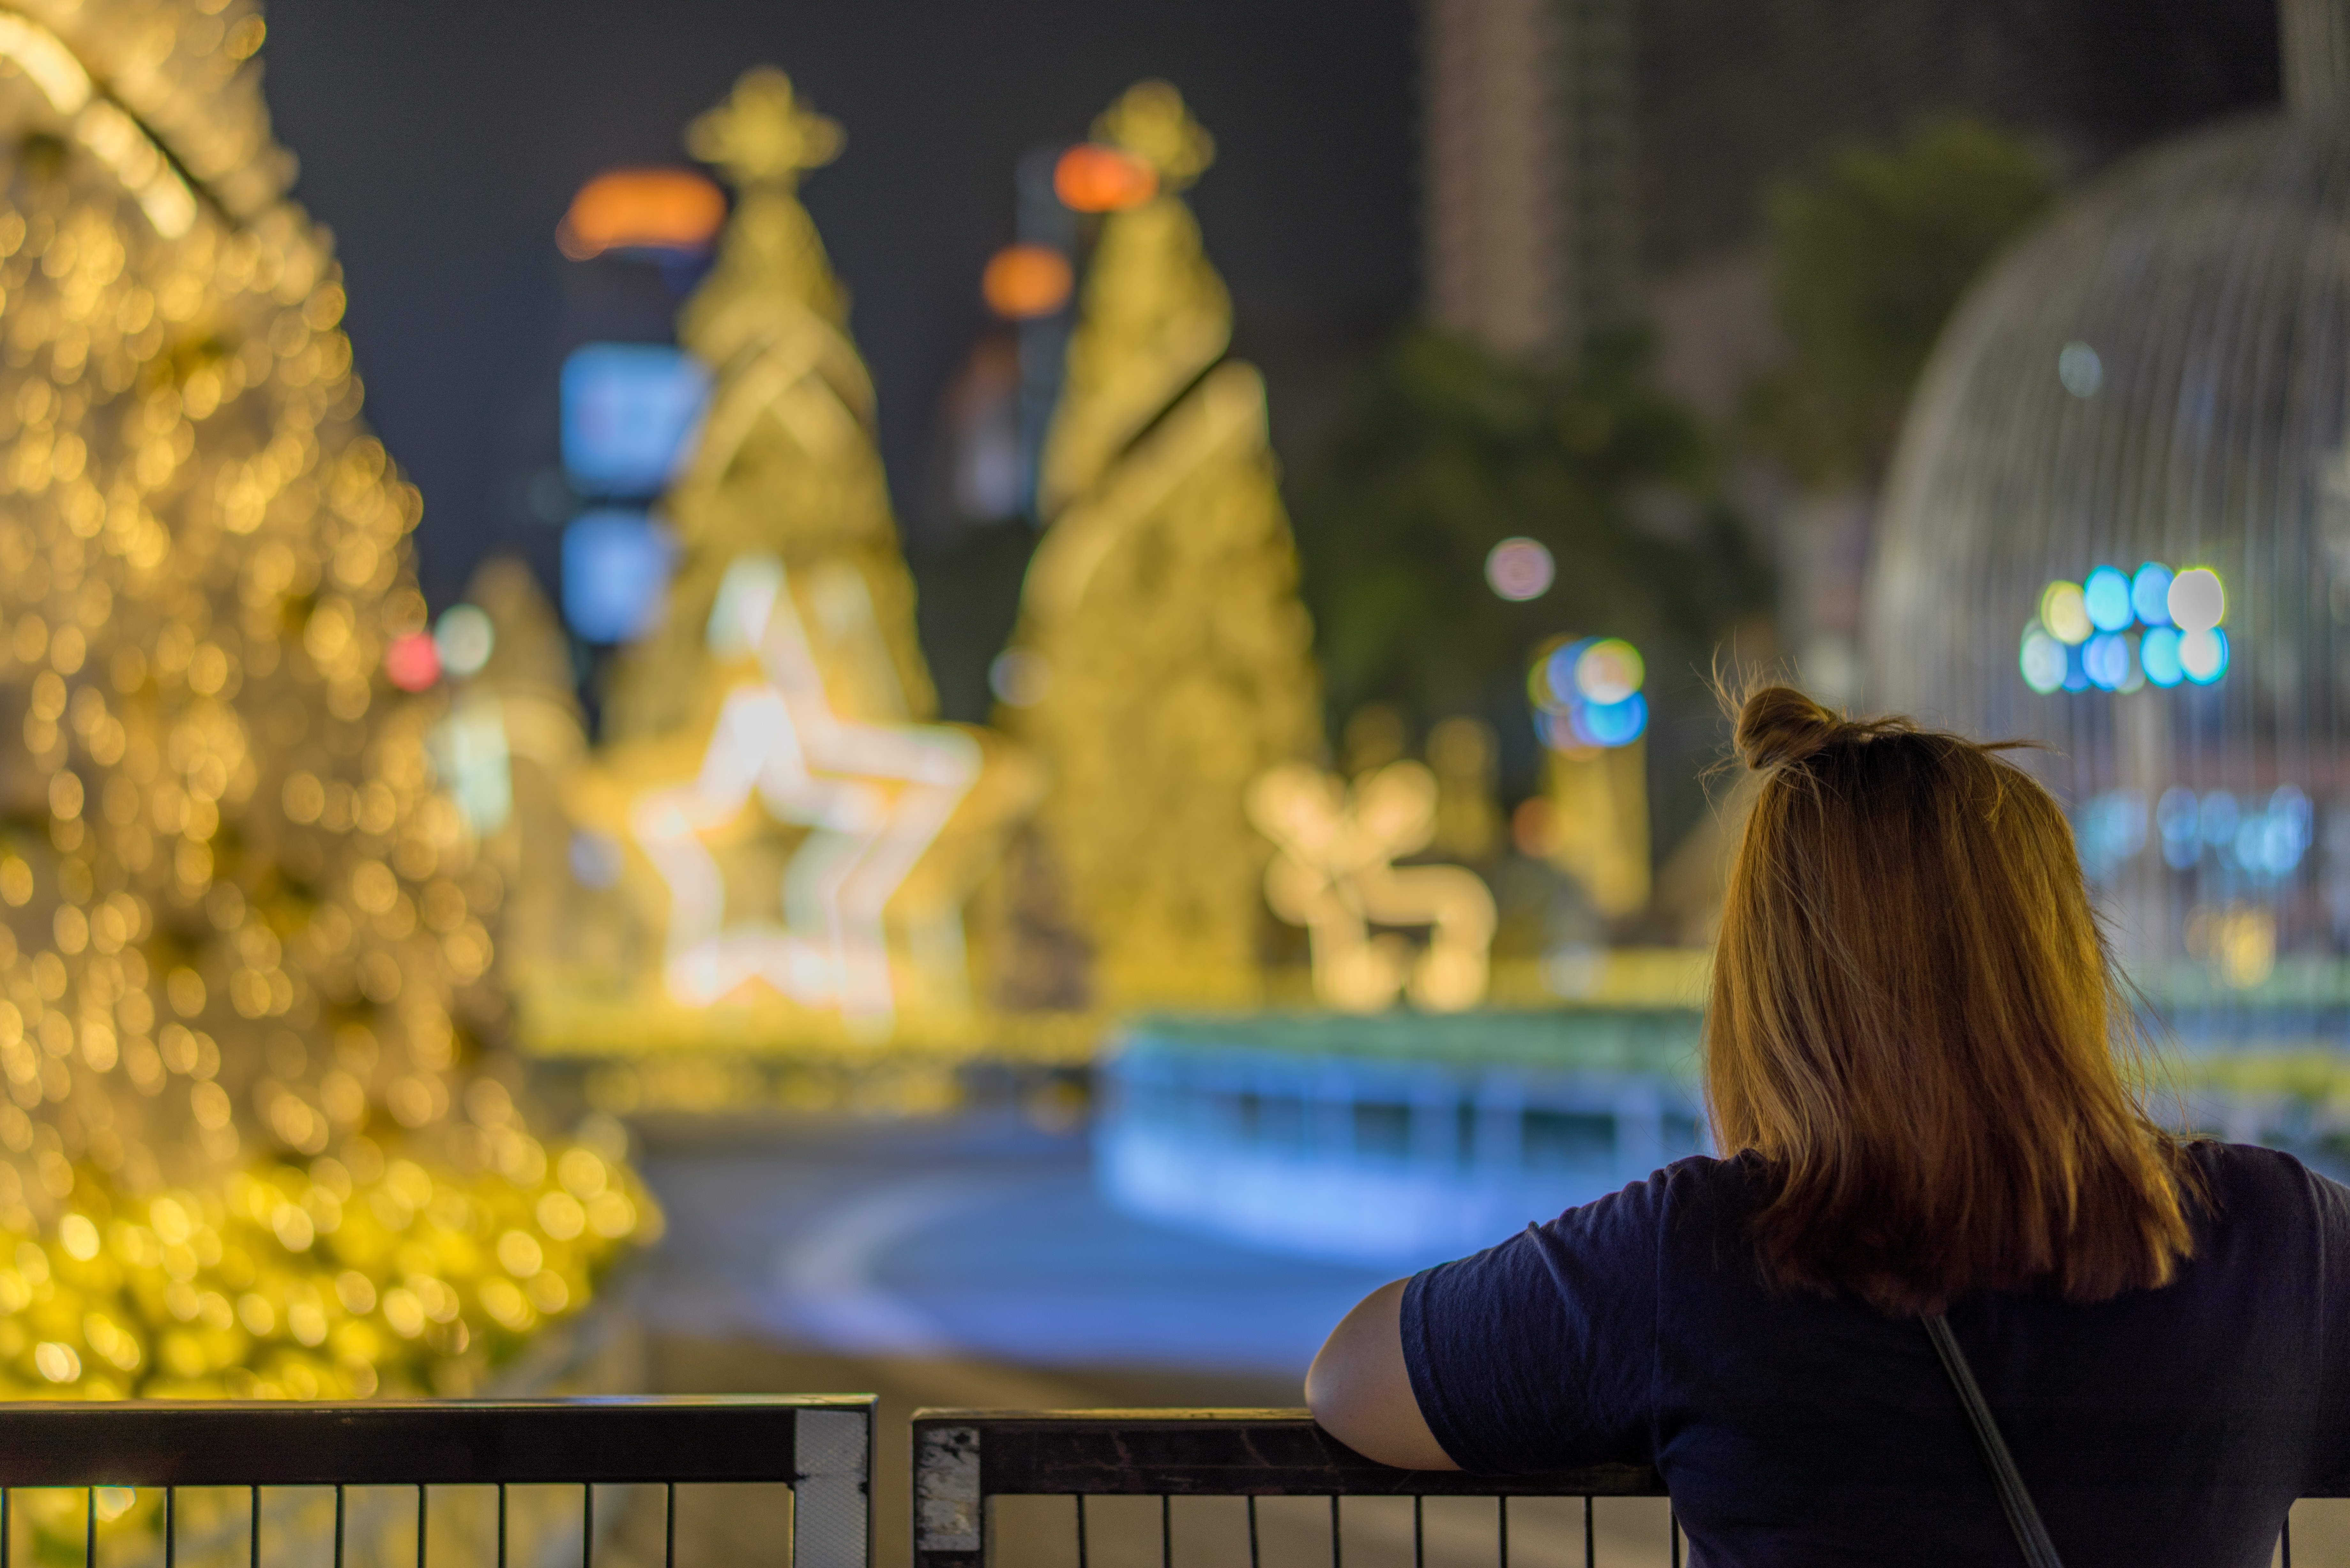
winter, light, celebration, decoration, color, autumn, holiday, colorful, christmas, season, happy, decorative, event, december, xmas, greeting, merry